Dee Benson

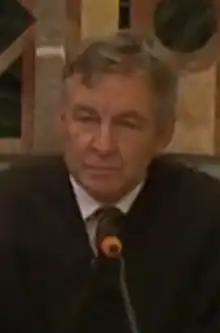

Dee Vance Benson (August 25, 1948 – November 30, 2020) was an American jurist who served as a United States district judge of the United States District Court for the District of Utah. He was nominated as judge by President George H. W. Bush on May 16, 1991, and confirmed by the United States Senate on September 12, 1991. In May 2004, Chief Justice William Rehnquist appointed Benson to serve as a judge of the Foreign Intelligence Surveillance Court for a seven-year term.